Anchor and Star

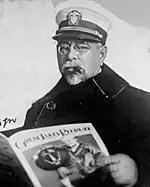
Sousa wearing his U.S. Navy Reserve uniform, holding a copy of "Great Lakes Recruit" magazine

On May 31, 1917, not long after the United States declared war on Germany and entered World War I, Sousa was commissioned as a Lieutenant Commander in the U.S. Naval Reserve, serving as leader of the Navy Band at the Great Lakes Naval Station near Chicago, Illinois. While "known most often" for his service as leader of the U.S. Marine Band, Sousa's commission as a naval Lieutenant Commander was the first time he had served as a commissioned officer in the military; it also was the first time in history that any U.S. Navy musician had become a commissioned officer. At the time he entered the Navy, Sousa was 62 years old.